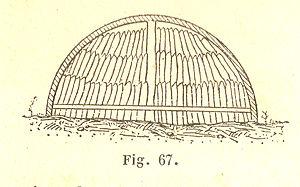
Le charbon de bois est un combustible obtenu en carbonisant du bois en atmosphère contrôlée par pyrolyse.